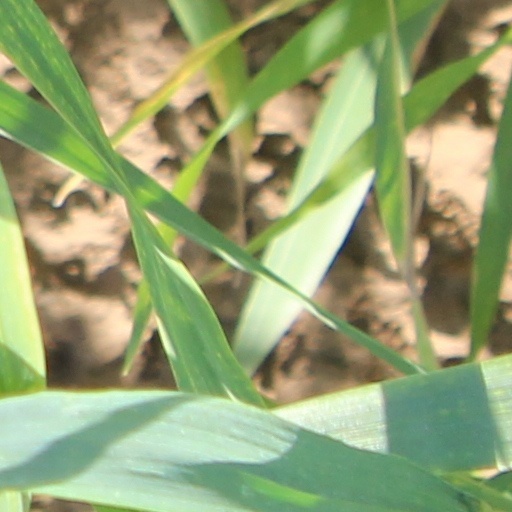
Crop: wheat